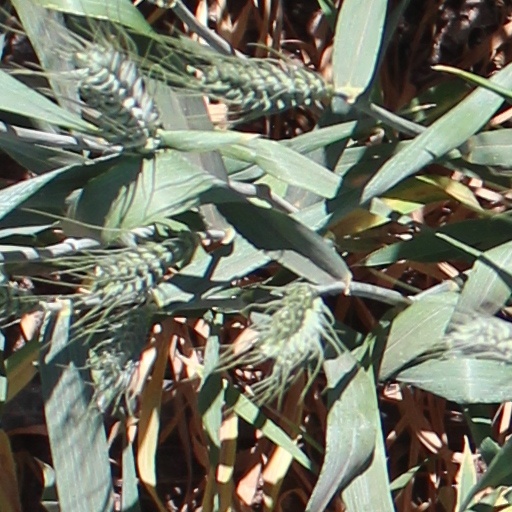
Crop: wheat